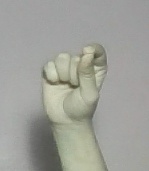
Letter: fa